Military Police Corps (Israel)

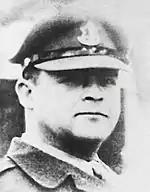
Lieut. Col. Danny Magen, the first corps commander

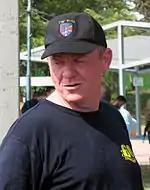
Brig. Gen. Ronny Benny, head of the corps 2005–2009

The Military Police Corps is headed by the Chief Military Police Officer ("Ktzin Mishtara Tzva'it Rashi", abbr. Kamtzar), a title similar to the UK/US Provost Marshal. The CMPO and most of the other military police leadership operate in the "Mekamtzar" (Chief Military Police Officer Headquarters).